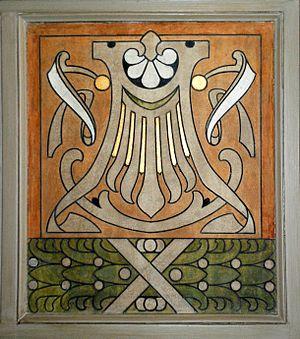
Léon Govaerts - Siège de la Gresham Life Assurance Society Limited, Place Royale à Bruxelles (Art nouveau
L'hôtel Gresham est un intérieur aménagé en style Art nouveau par l'architecte Léon Govaerts pour abriter le siège de la Gresham Life Assurance Society Limited au sein de l'Hôtel des Brasseurs, un bâtiment de style néo-classique situé au numéro 3 de la place Royale à Bruxelles, en Belgique.